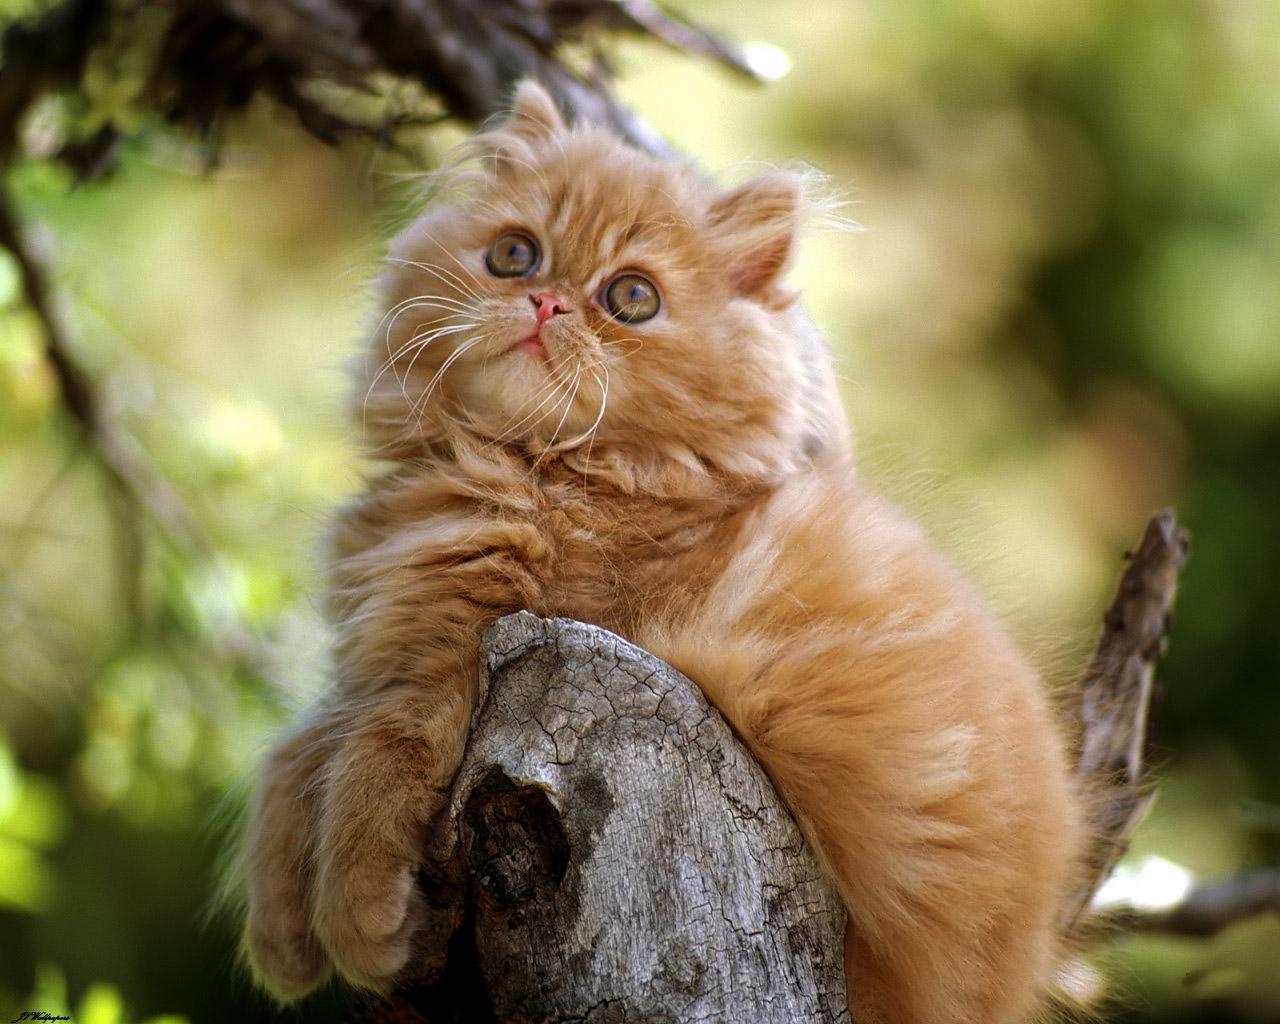
Breed: Persian